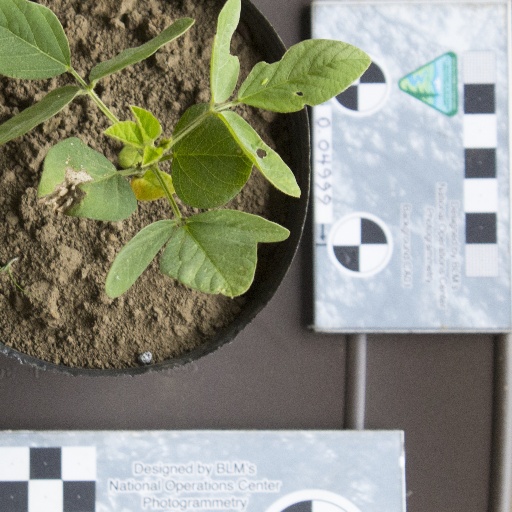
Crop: soybean